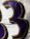
Number: 3